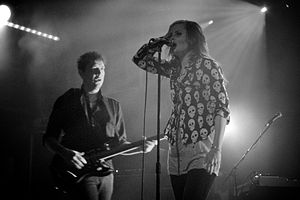
The Kills
The Kills, 2011
The Kills er en rockgruppe fra Storbritannien. Gruppen blev dannet i 2000.